1999 Arab Super Cup

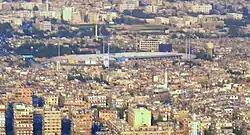
Abbasiyyin Stadium

The 1999 Arab Super Cup was an international club competition played by the winners and runners up of the Arab Club Champions Cup and Arab Cup Winners' Cup. It was the sixth edition and was won by Algerian side MC Oran.